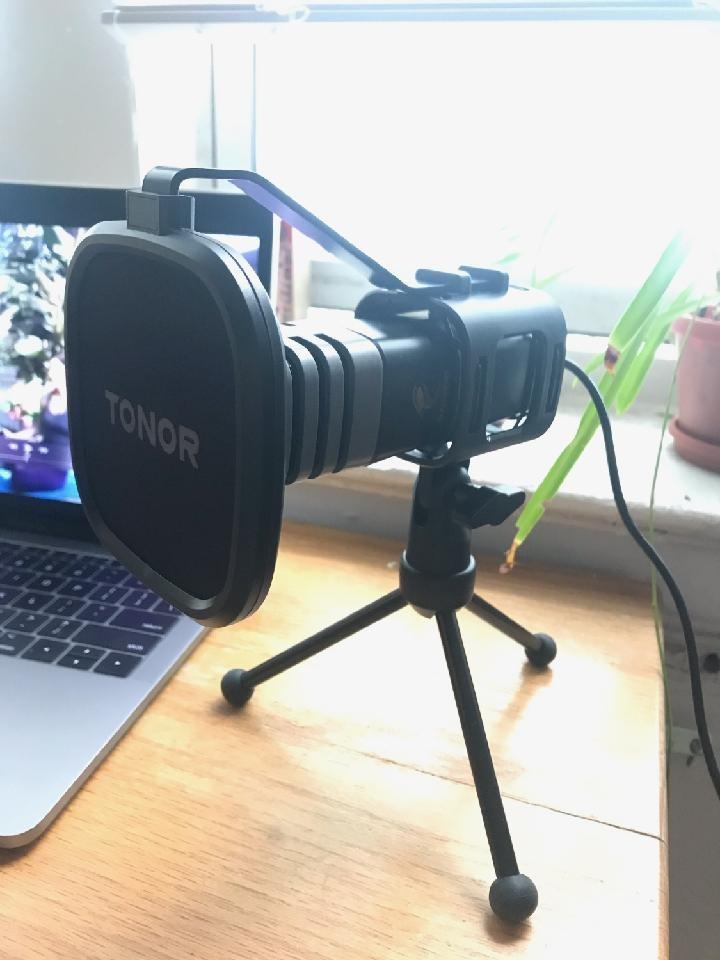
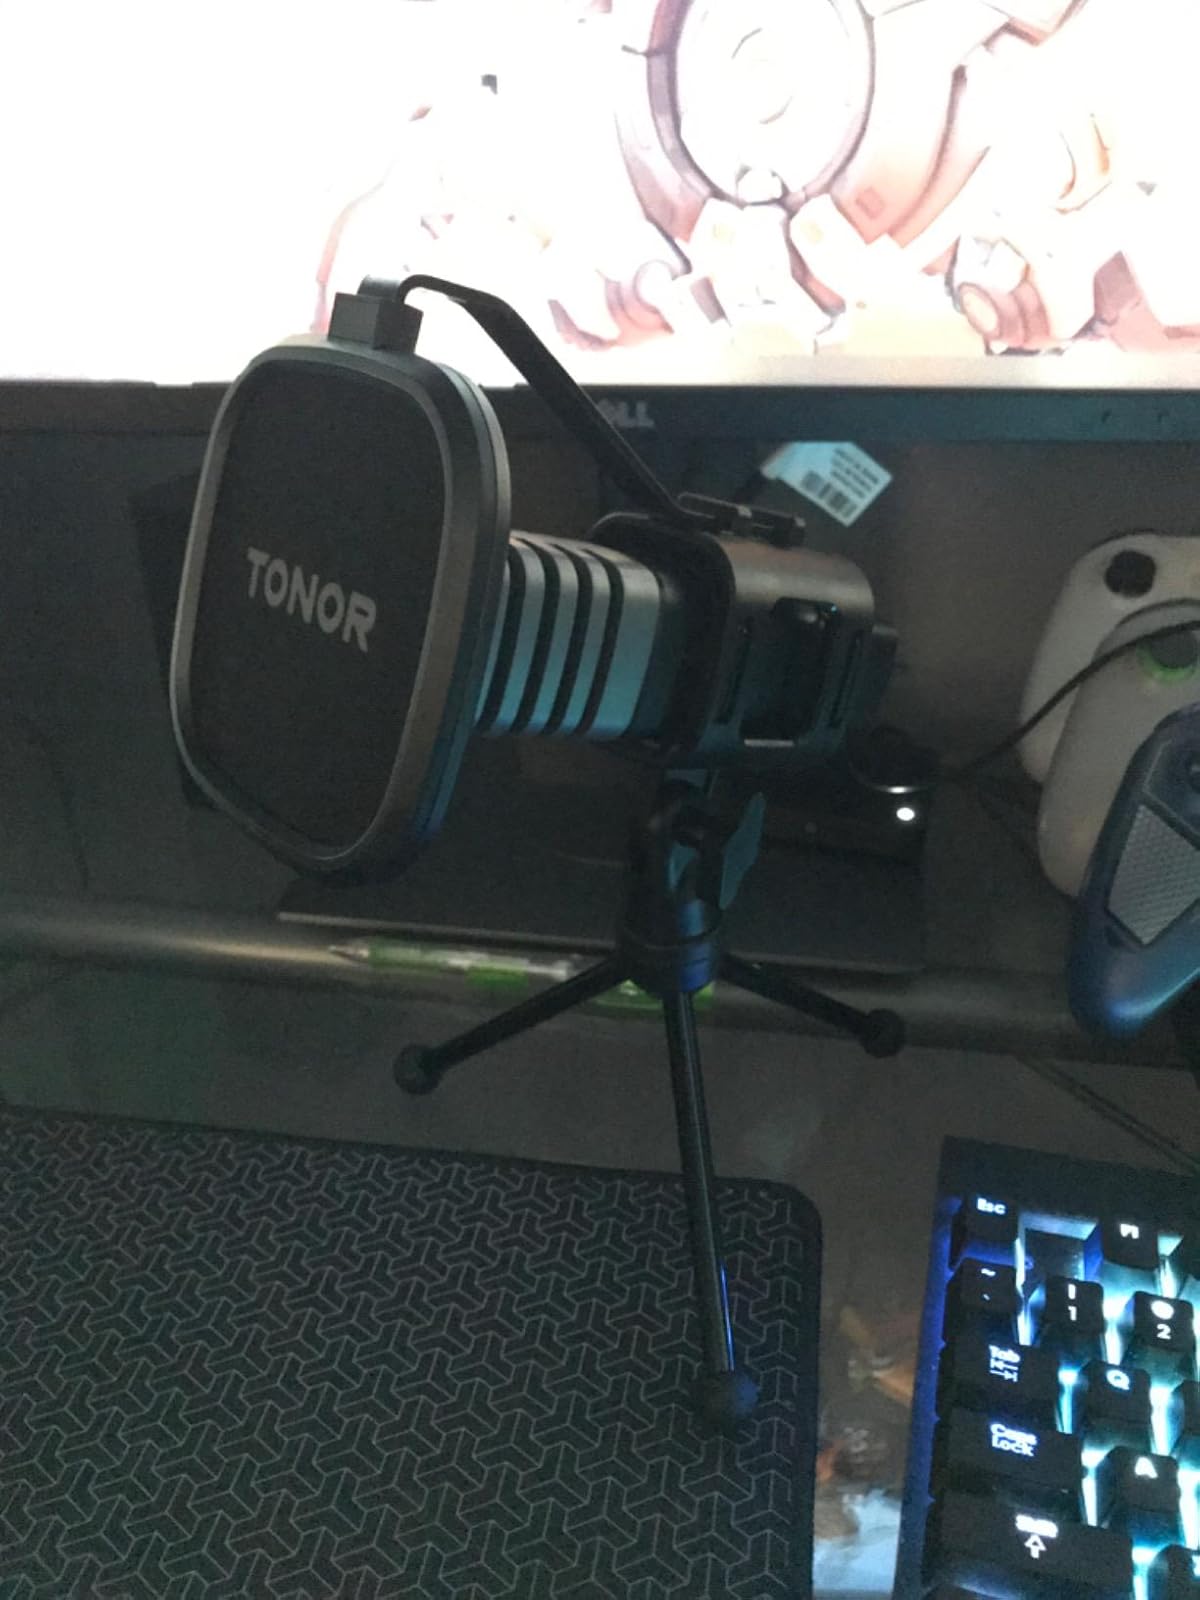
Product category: microphone
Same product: yes